Yankee (TV series)

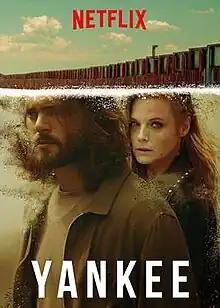

Yankee is a 2019 Mexican Spanish-language television drama series created by Diego Enrique Osorno and starring Julio Casado, Sebastián Ferrat and Jana Raluy. The plot revolves around Malcolm Moriarty (Pablo Lyle), a young entrepreneur from Arizona who is on the run from the police. He crosses the border into Mexico and gets involved in drug dealing with modern technology, becoming their American associate.